Mosley Street

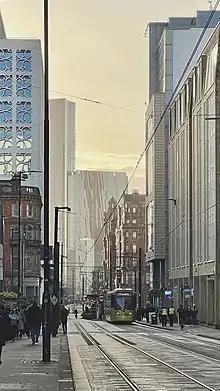
Mosley Street looking south-west towards St Peter's Square. Taken on New Years Eve 2021

Mosley Street is a street in Manchester, England. It runs between its junction with Piccadilly Gardens and Market Street to St Peter's Square. Beyond St Peter's Square it becomes Lower Mosley Street. It is the location of several Grade II and Grade II* listed buildings.